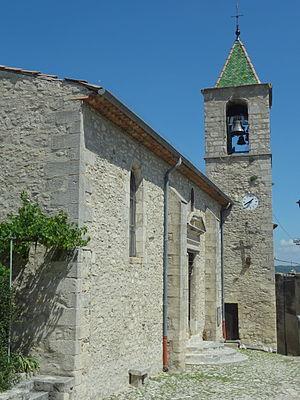
Dauphin est une commune française, située dans le département des Alpes-de-Haute-Provence en région Provence-Alpes-Côte d'Azur.